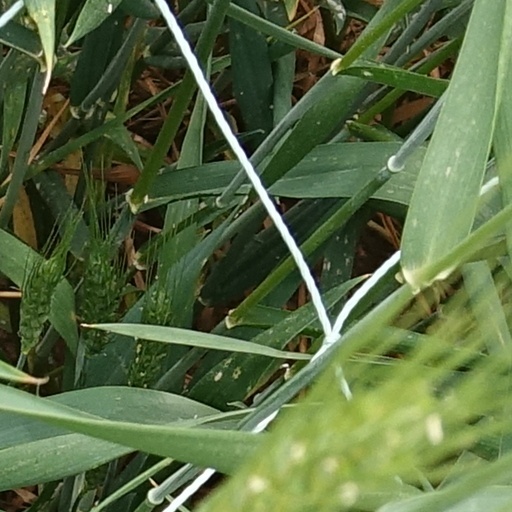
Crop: wheat